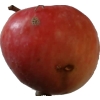
Label: Apple 10